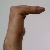
The image shows a hand gesture representing a space in Indian Sign Language.